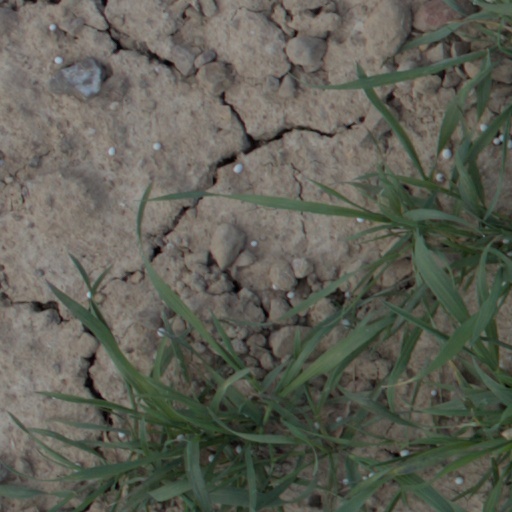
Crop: wheat